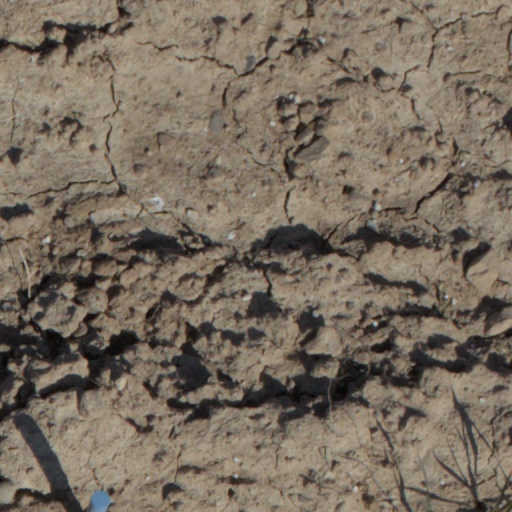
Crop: wheat